The Reincarnation of Peter Proud (novel)

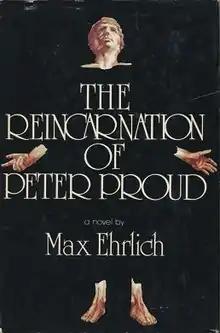
First edition, cover artist: Bill Tinker

The Reincarnation of Peter Proud was written by popular fiction author Max Ehrlich. It was published in 1974 by Bobbs-Merrill and a year later by Bantam.